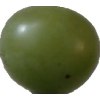
Label: grape